Secret Wars

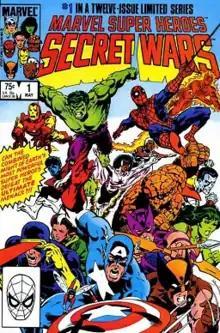
"Marvel Super-Heroes Secret Wars" #1 (May 1984). Cover art by Mike Zeck depicting Captain America, Cyclops, Wolverine, Hawkeye, The Wasp, Rogue, She-Hulk, The Thing, Captain Marvel, Colossus, Nightcrawler, Hulk, Spider-Man, Storm, Human Torch and Iron Man

Marvel Super Heroes Secret Wars, commonly known as Secret Wars, is a 12-issue American comic book crossover limited series published from May 1984 to April 1985 by Marvel Comics. The series was written by Jim Shooter, with art by Mike Zeck and Bob Layton. It was tied in with a similarly named toy line from Mattel and a role-playing game of the same name from TSR, Inc.